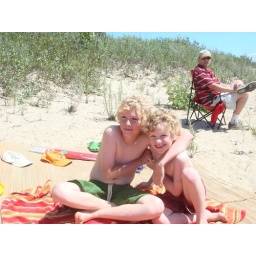
Two west coast boys in their natural habitat ... the beach. Plus sun-phobic dad.